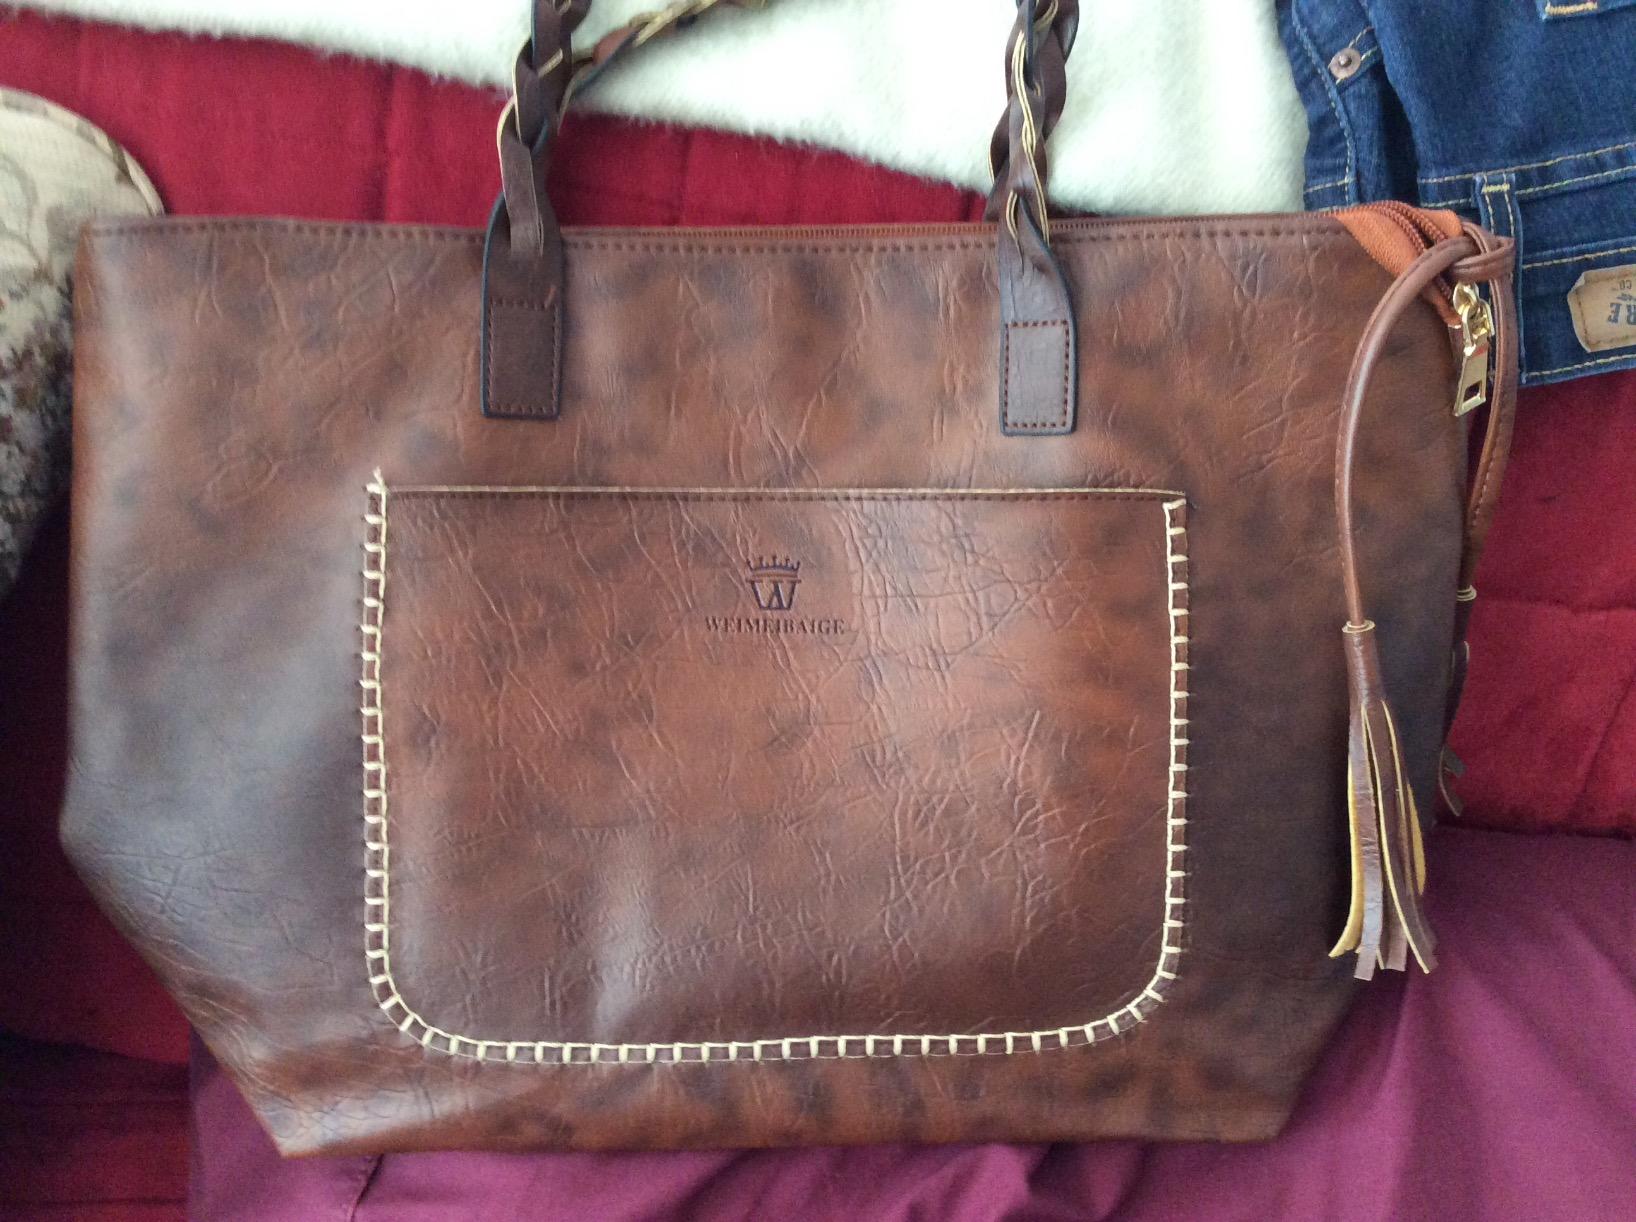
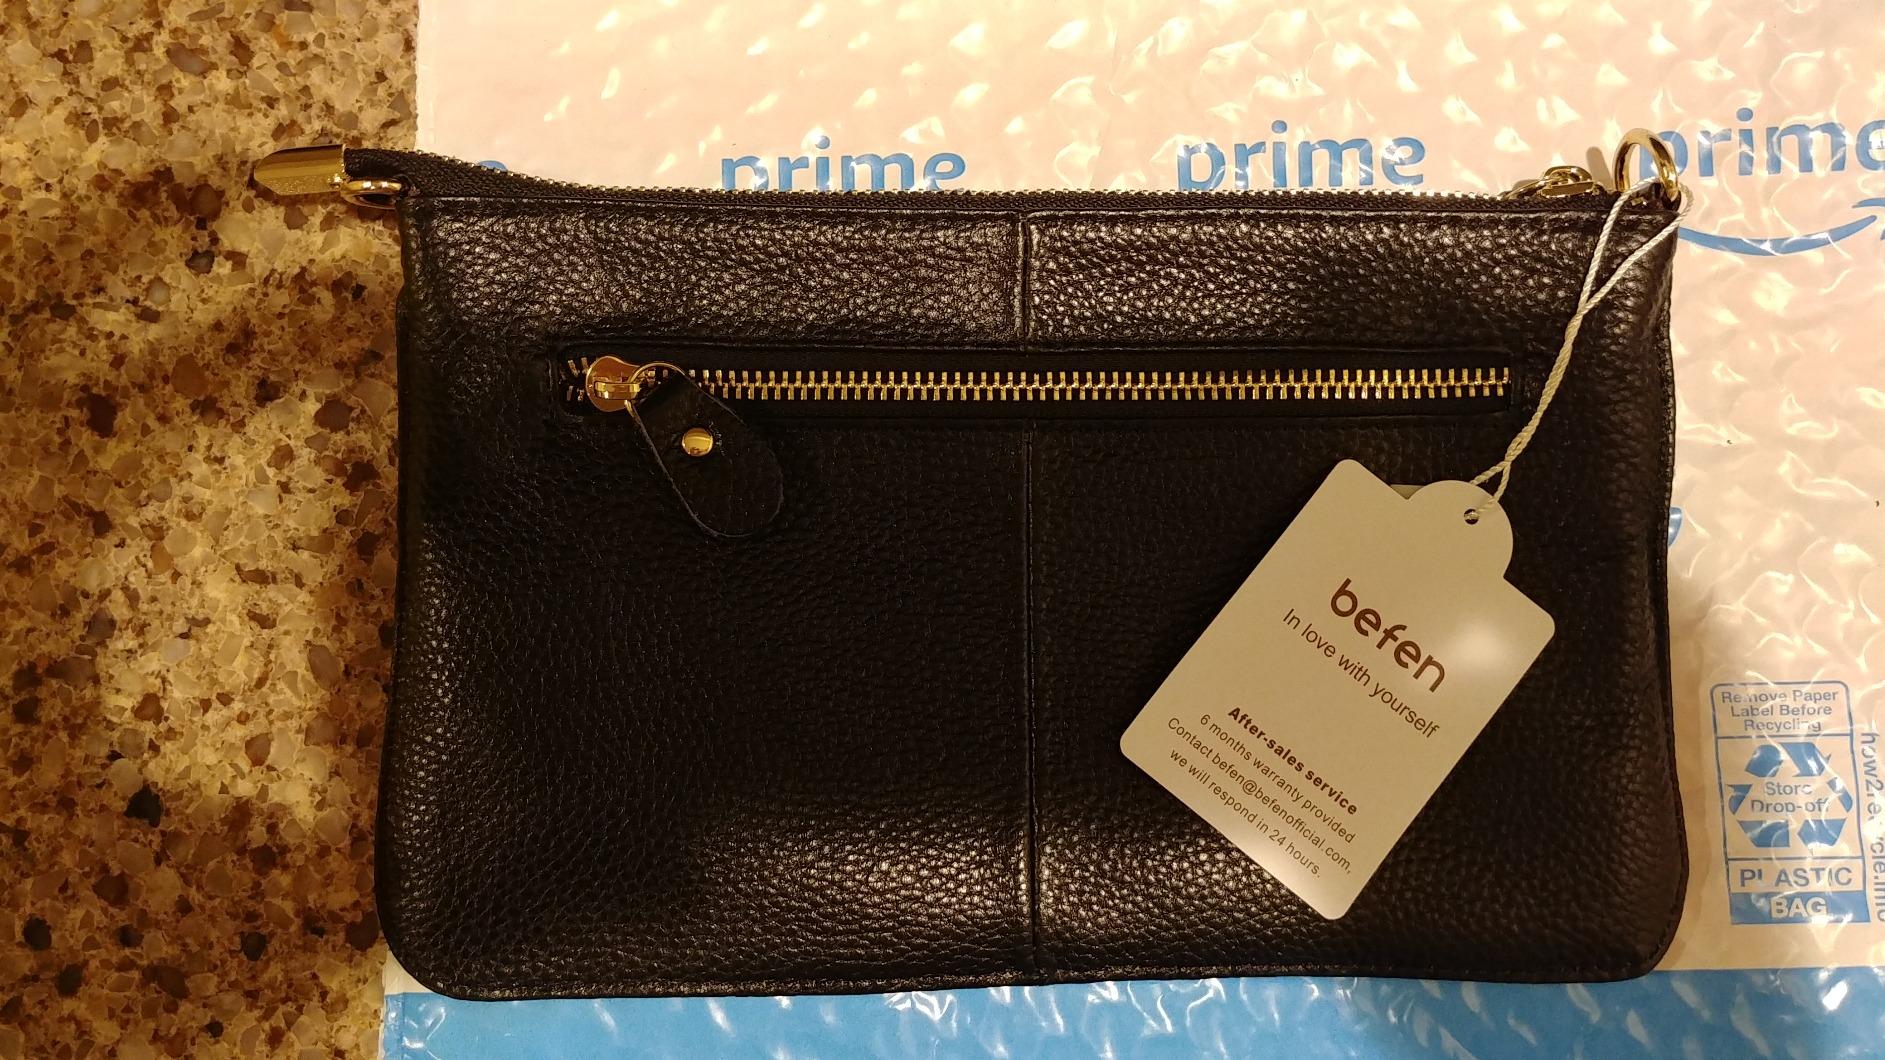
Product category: accessories_handbag
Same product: no